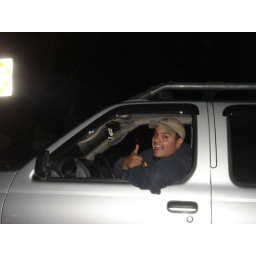
Frankie-B's one of the few lucky car convoy's managing to not get pulled over by the boys in blue...